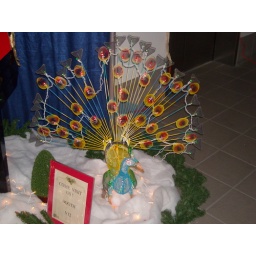
A colorful glass peacock outside of the Festival of Trees in Clearwater